George VI of Armenia

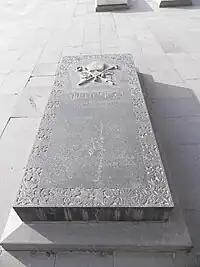
Tombstone of Gevorg VI, Catholicos of All Armenians, at Mother Cathedral of Holy Ejmiatsin

Gevorg VI is buried near the Mother Cathedral of Holy Etchmiadzin.